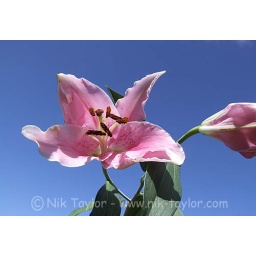
Pink lily against a blue sky